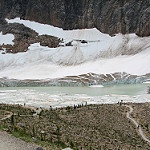
Scene: Outdoor